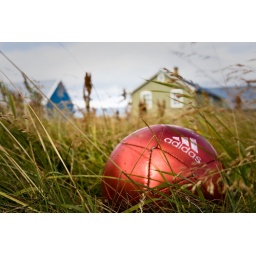
Found a shiny red ball in the grass in Flatey... it contrasted oddly with the old houses :o)